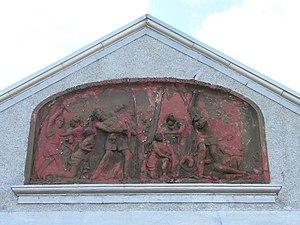
Le « viol de la Belgique » est le terme utilisé pour décrire le traitement des civils belges durant l’invasion et l’occupation allemande de la Belgique durant la Première Guerre mondiale. Tout d’abord utilisé dans un but de propagande, ce terme a pu correspondre à une réalité confirmée par l’historiographie. Larry Zuckerman l’utilise plus étroitement pour décrire la série de crimes de guerre allemands dans les premiers mois de la guerre allant du 4 août à septembre 1914.